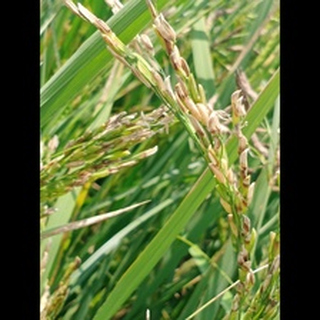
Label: diseased_rice